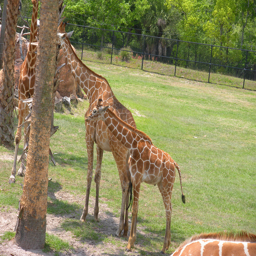
a number of giraffes in a field near a tree
Group of giraffes standing next to each other by a tree.
A family of giraffes standing next to a tree.
Two adult giraffes and a child giraffe standing near a tree.
A family of giraffes in captivity behind a fence.